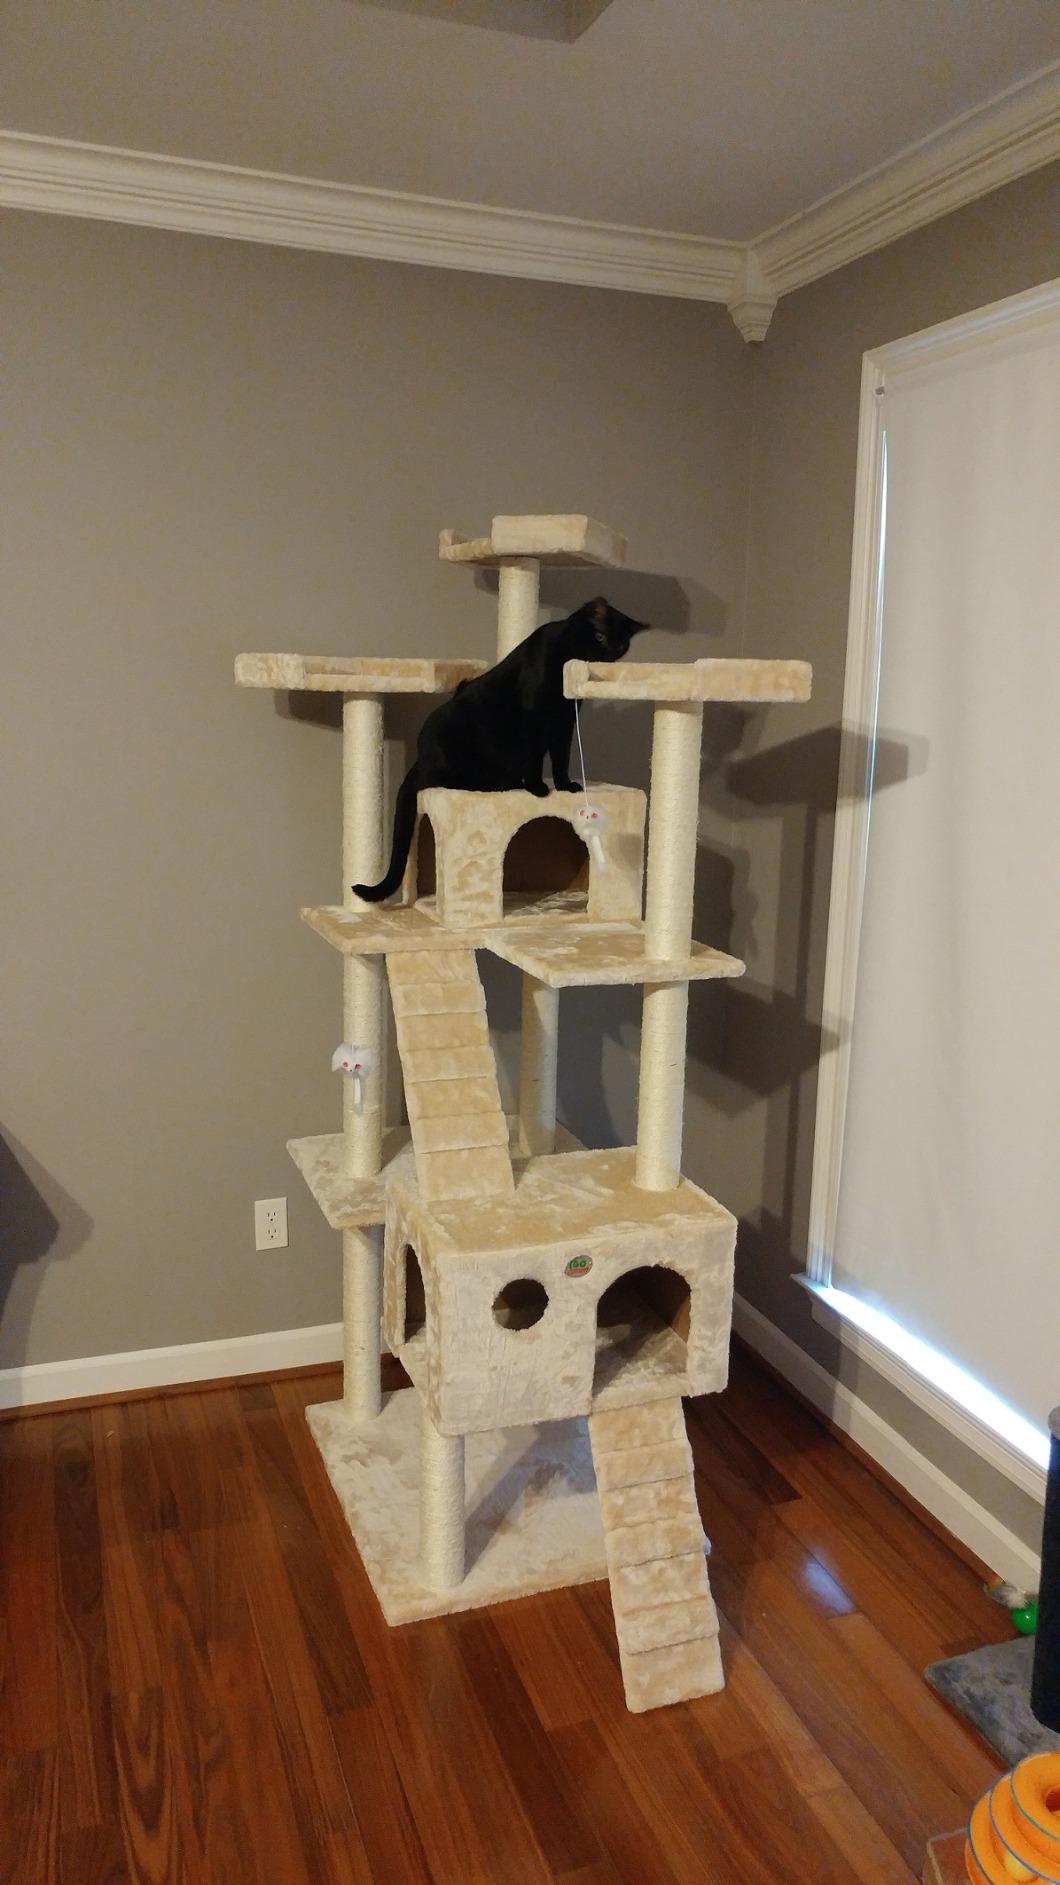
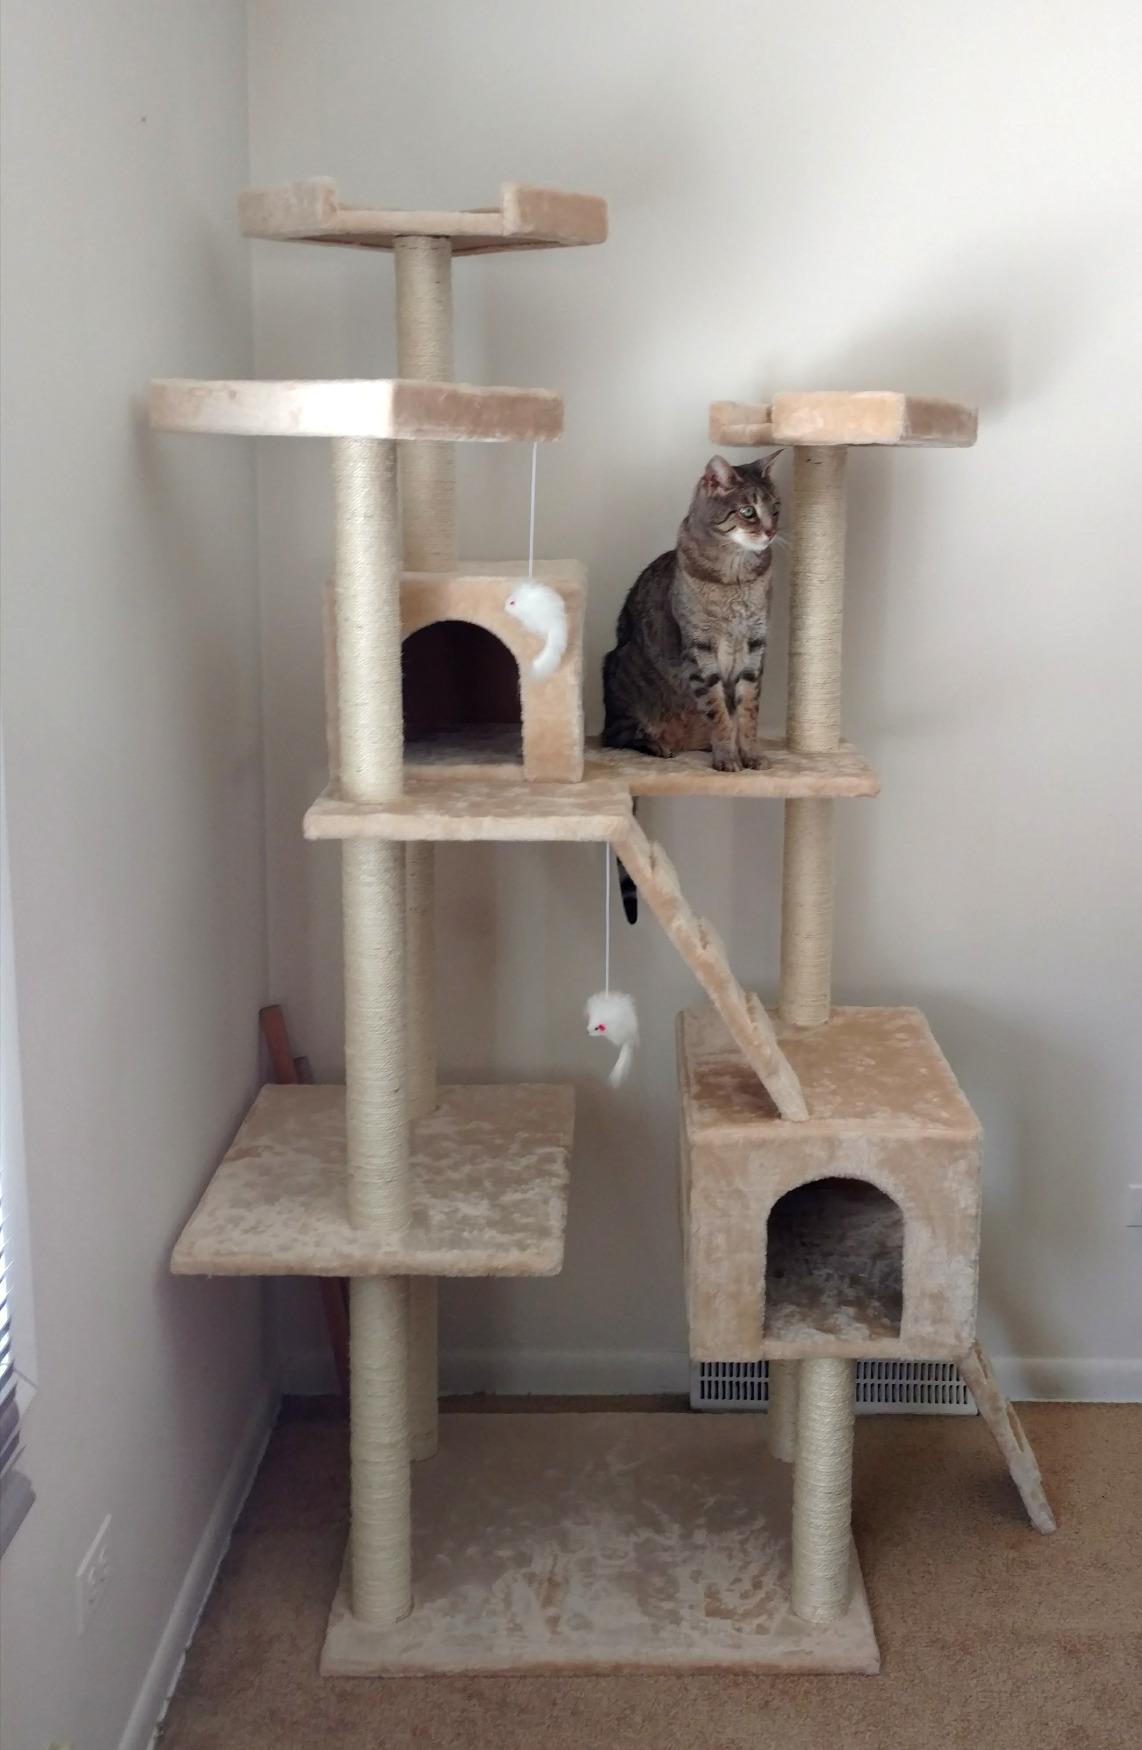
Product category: items_cat tree
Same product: yes